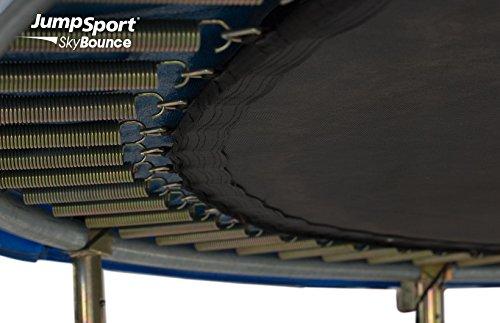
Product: JumpSport SkyBounce Trampoline with Safety Enclosure | Includes Spring Pad
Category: Sports & Outdoors | Sports & Fitness | Leisure Sports & Game Room | Trampolines & Accessories | Trampolines
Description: Provides a smooth, forgiving bounce with a quality UV- resistant pad.
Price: $429.00
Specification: Shipping Weight: 103 pounds (View shipping rates and policies)|ASIN: B07574H5FX|Item model number: UNJ-U-21437-00|    #544    in Recreational Trampolines